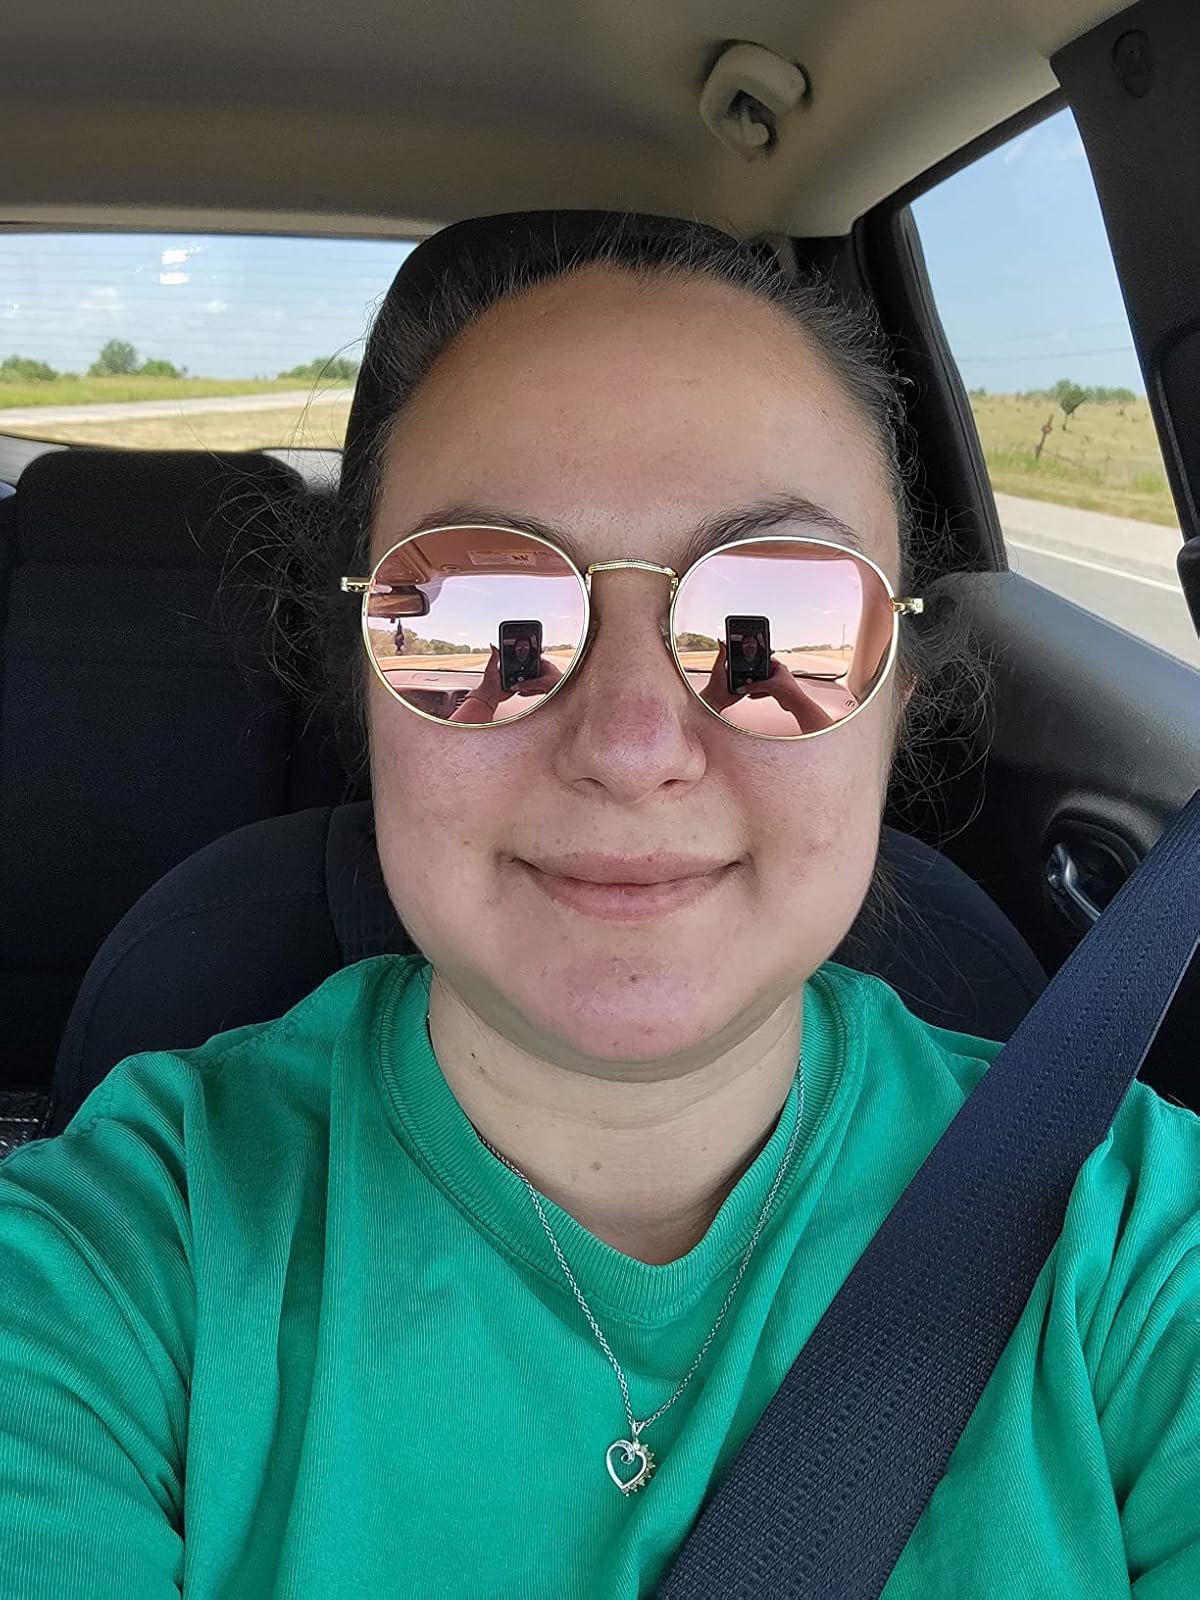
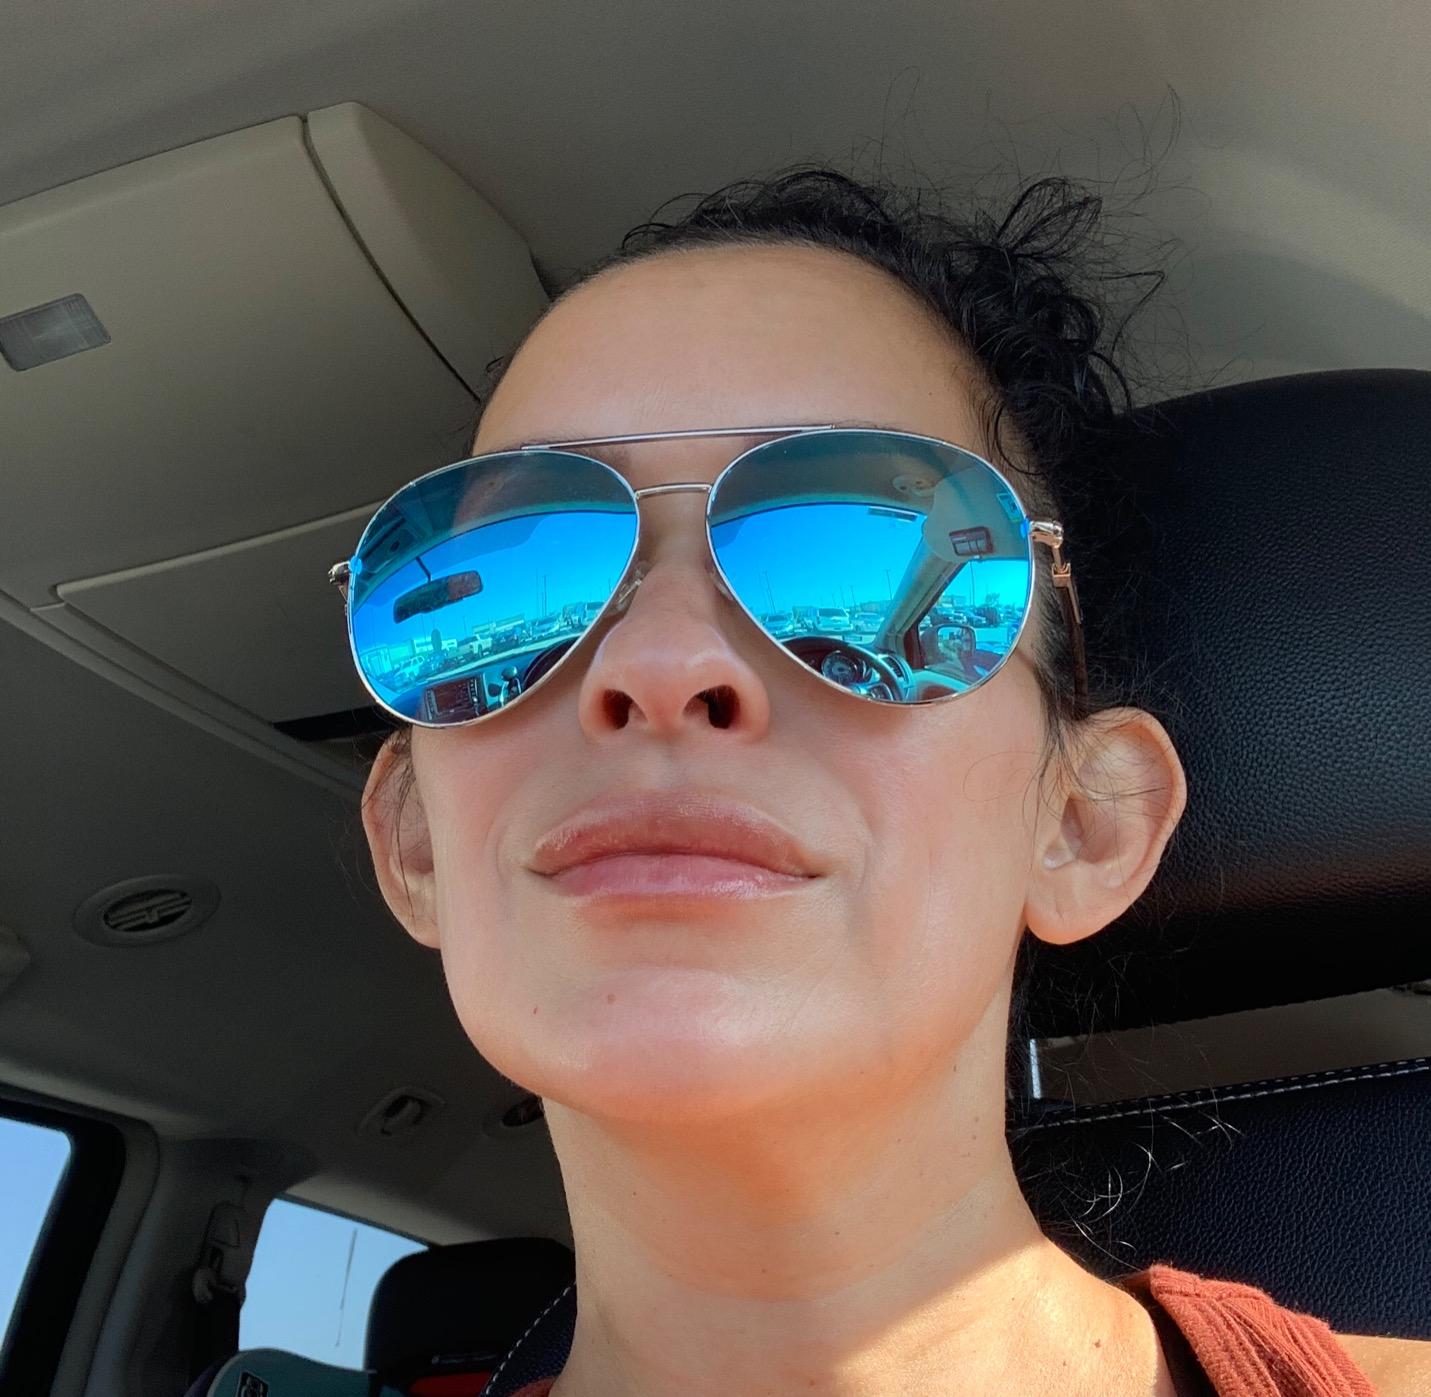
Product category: accessories_sunglasses
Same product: no